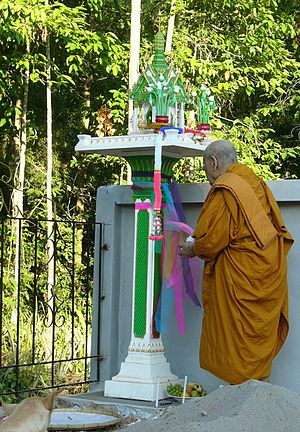
Åndehus / Baggrund og traditioner / Fotos, åndehuse og ofringer
Åndehus er en helligdom til et steds beskyttende ånder. Åndehuse findes i nordvestlige sydøstasiatiske lande som Burma, Cambodia, Laos og Thailand.